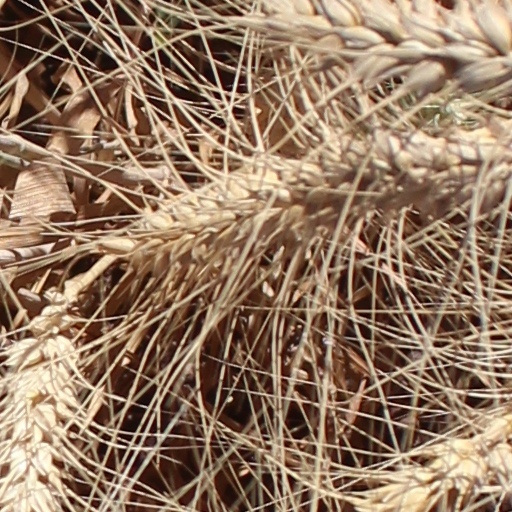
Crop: wheat